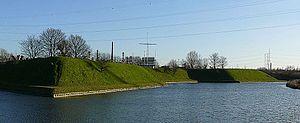
Le Liefkenshoek est un lieu-dit situé dans l’ancienne commune de Kallo, sur la rive gauche de l’Escaut, un peu au sud de Doel, en face de Fort Lillo.